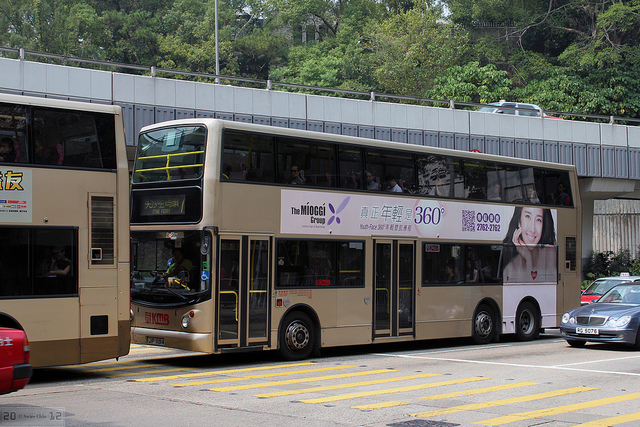
a double decker bus sits in the middle of traffic

Double decker city bus passing through an intersection.